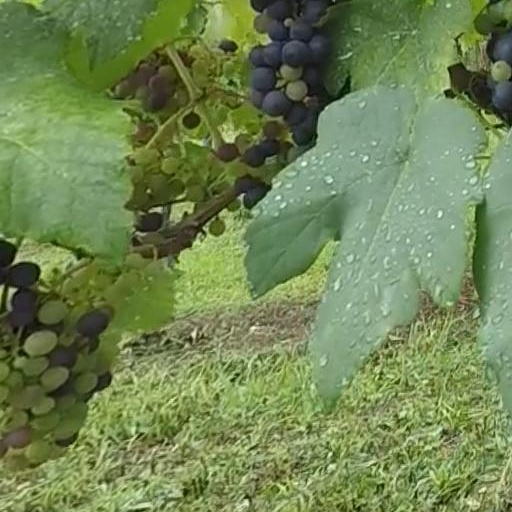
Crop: grape